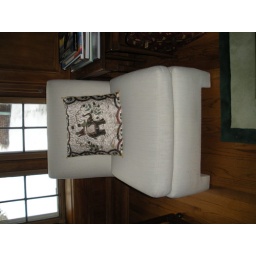
2 white chairs in library